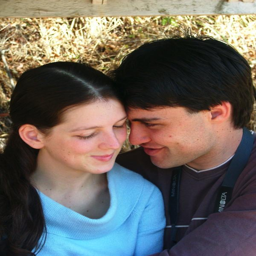
do you have a friend who maybe wants to be more than just a friend ?